John H. McCullagh

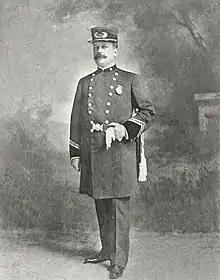

John H. McCullagh (1842 – March 6, 1893) was an American law enforcement officer and police captain in the New York City Police Department. Popularly known as "Farmer John", he was a protégé of Captains Jeremiah Petty and George W. Walling and battled such notorious gangs and river pirates such as the Tub of Blood Bunch, the Battle Row and Hell's Kitchen Gangs. He especially confronting the latter gang when their leaders Ike Marsh and Dutch Heinrichs began raiding the Hudson River Railroad yards and express trains. McCullagh is also credited for the breakup of Shang Draper's criminal organization in the early 1880s.